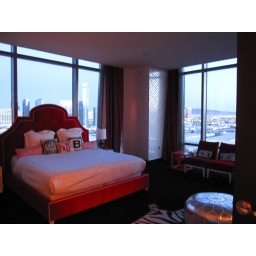
The left wall of this bedroom had plastic barbies encased in glass.